Blackpool Tower

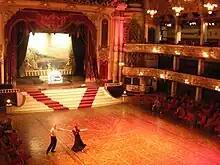
A couple dance on the floor of the Tower Ballroom

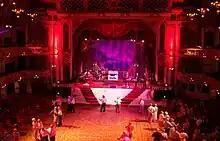
Jazz event in the Tower Ballroom

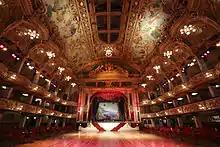
View of the whole of the dance floor in the Tower Ballroom

The original ballroom, the Tower Pavilion, opened in August 1894. It was smaller than the present ballroom, and occupied the front of the tower complex. The Tower Ballroom was built between 1897 and 1898 to the designs of Frank Matcham, who also designed Blackpool Grand Theatre, and it opened in 1899. It was commissioned by the Tower company in response to the opening of the Empress Ballroom in the Winter Gardens. The sprung ballroom floor is and is made up of 30,602 blocks of mahogany, oak and walnut. Above the stage is the inscription "Bid me discourse, I will enchant thine ear", from the poem "Venus and Adonis" by William Shakespeare. Each crystal chandelier in the ballroom can be lowered to the floor to be cleaned, which takes over a week.